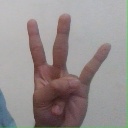
अक्षर: क्ष